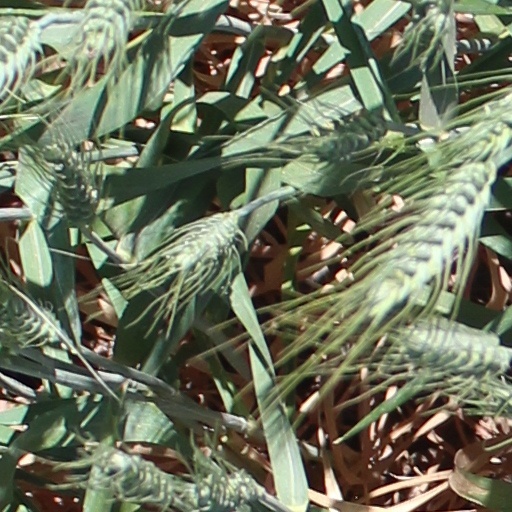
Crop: wheat